Centre de l'Imaginaire Arthurien

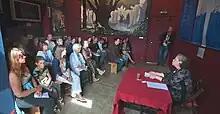
Claudine Glot in conference in the image Image Room at the château de Comper.

The foundation of the Centre de l'Imaginaire Arthurien met the needs of the people of the Ploërmel area and the visitors to the forest of Brocéliande (which has been identified with Paimpont Forest) who were looking for a source of information on the legendary King Arthur. It owes much to the contributors of the journal "Artus", a publication devoted to the Celtic countries, including specialists such as Gilbert Durand.